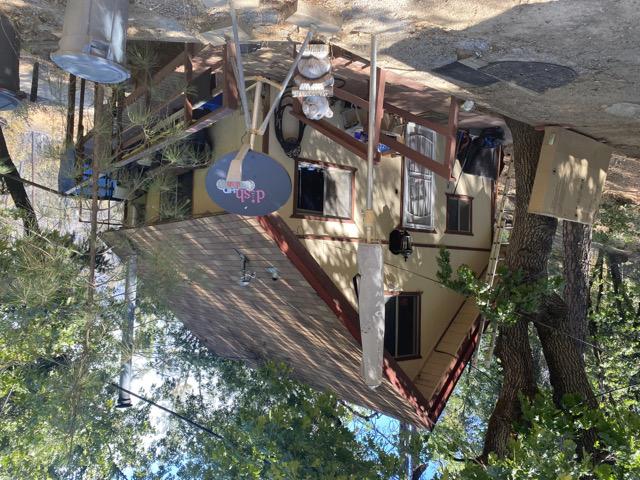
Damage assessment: no_damage